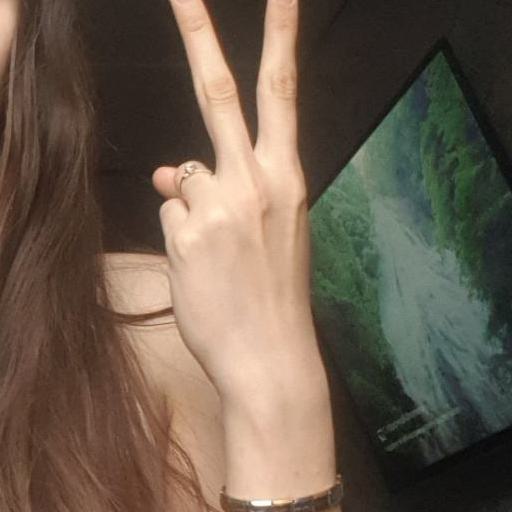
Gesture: peace_inverted